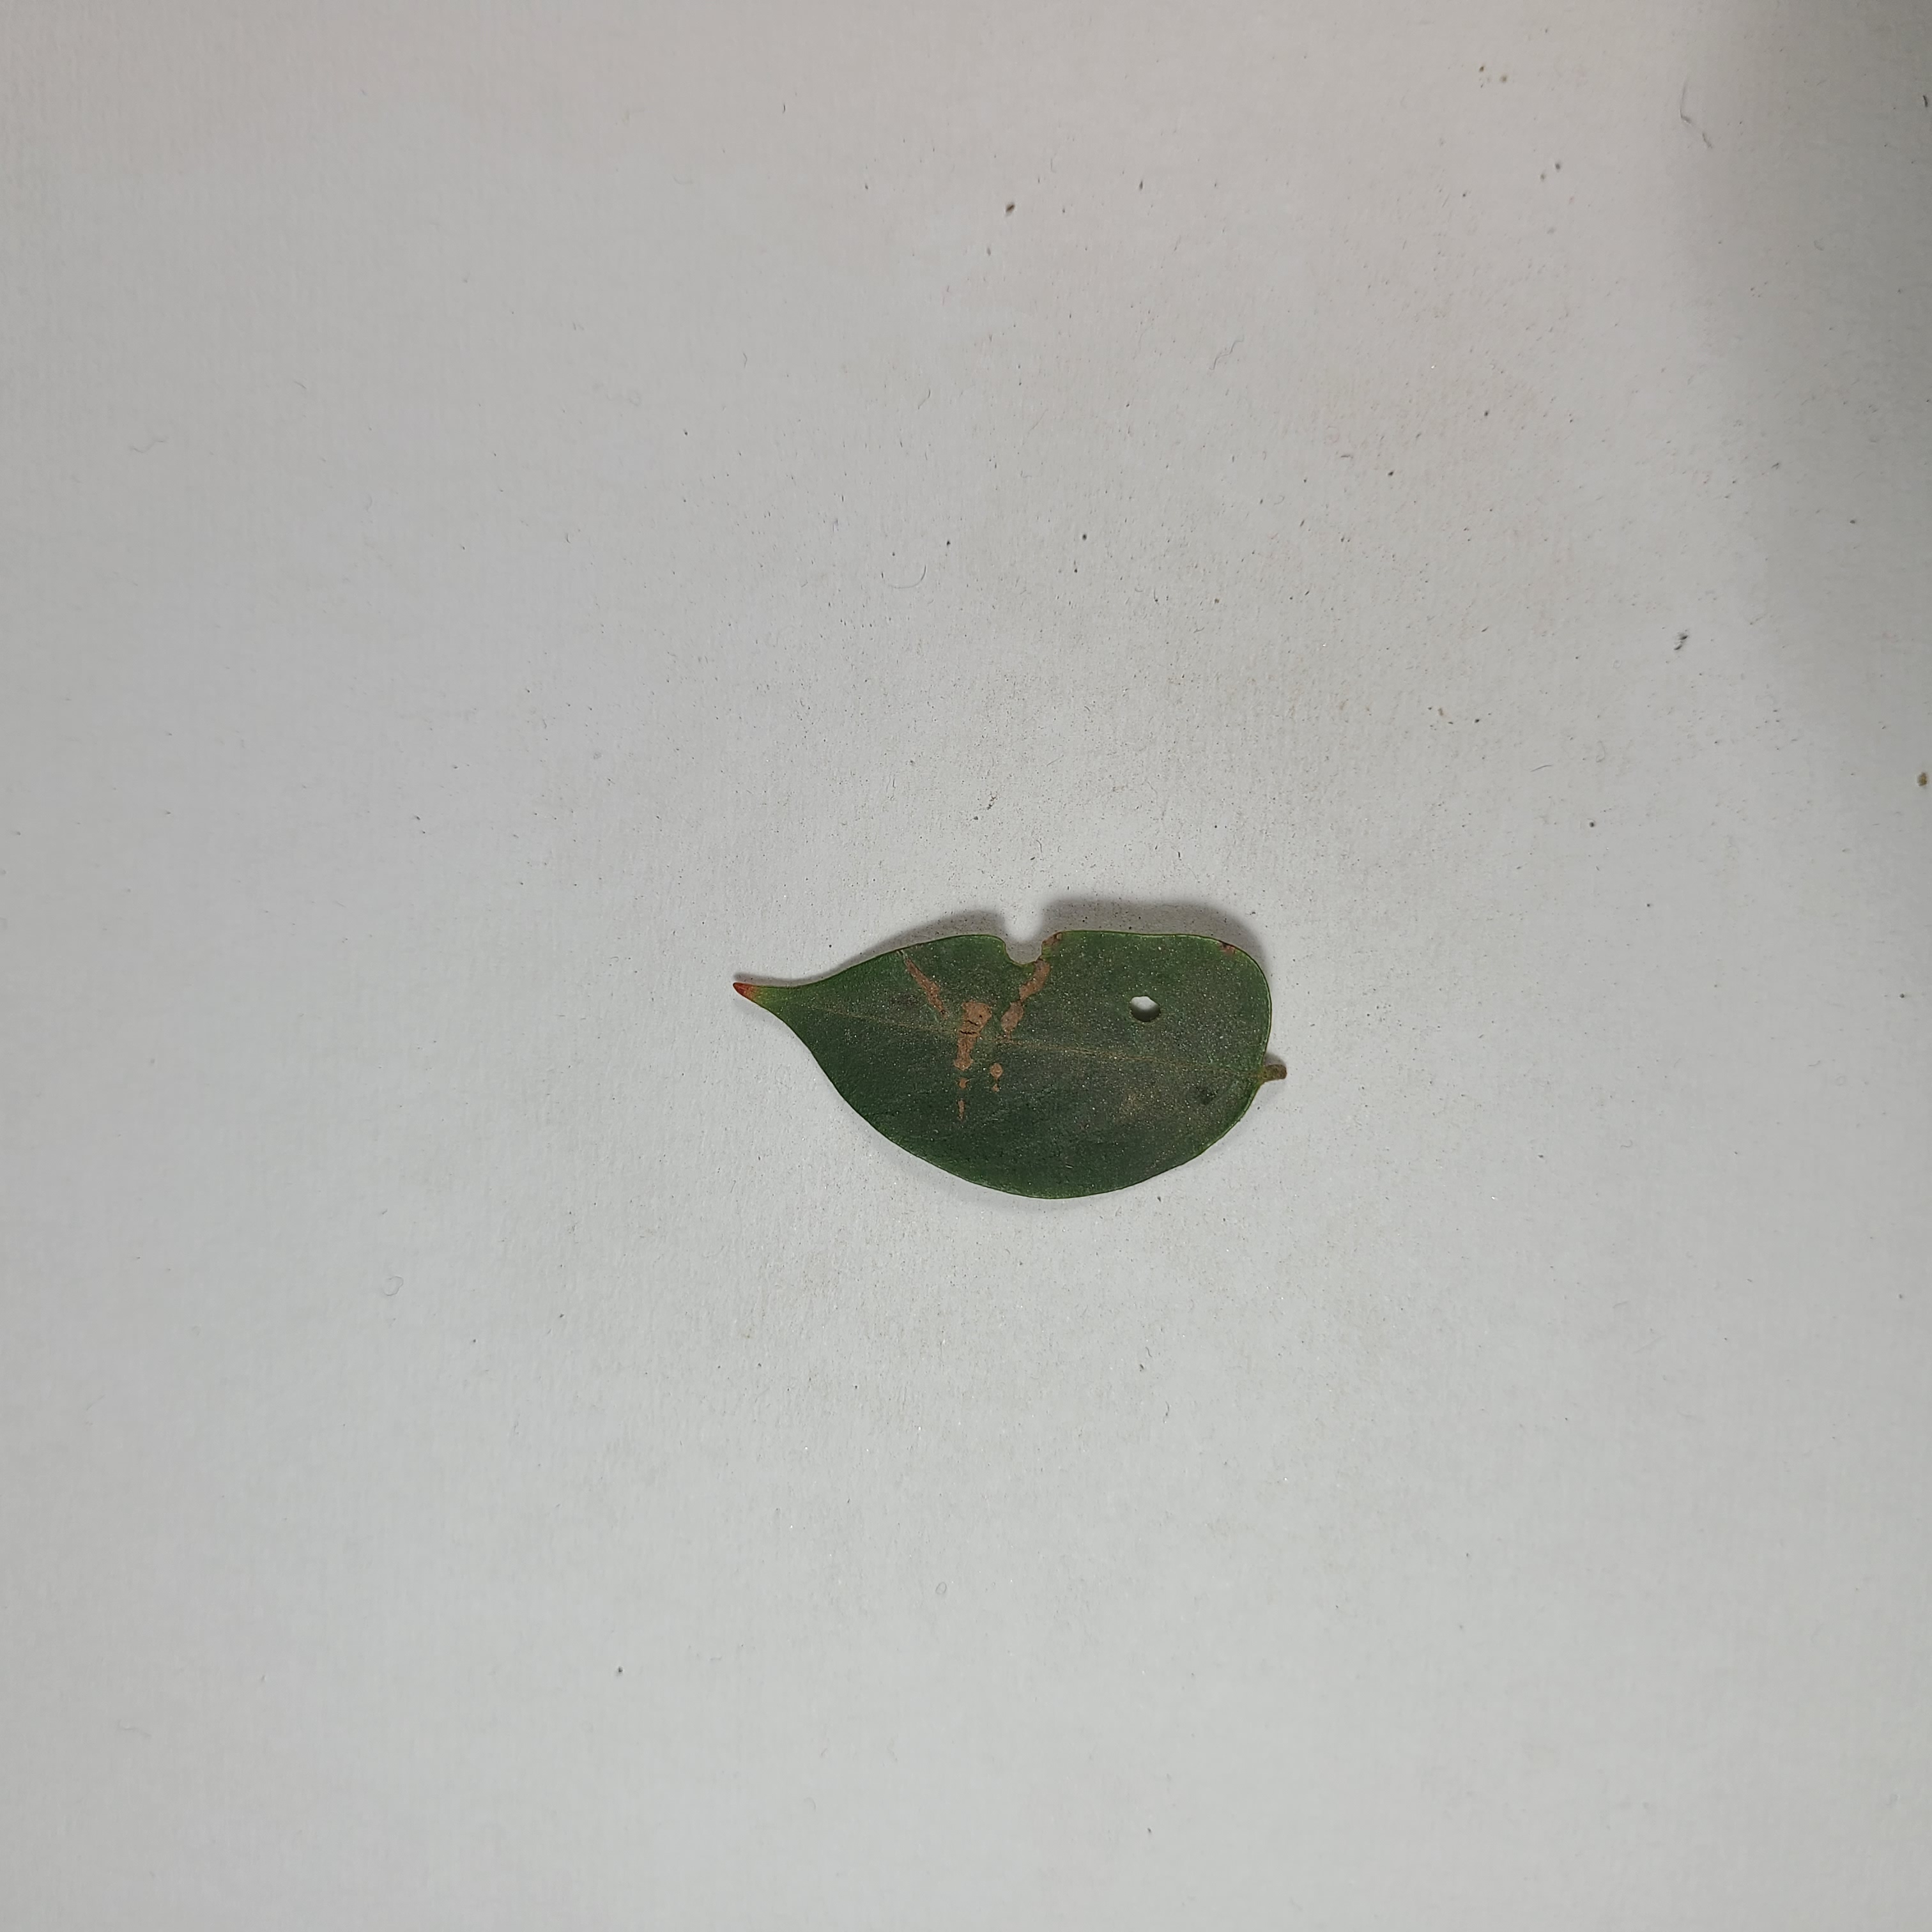
Label: Insect Hole leaves